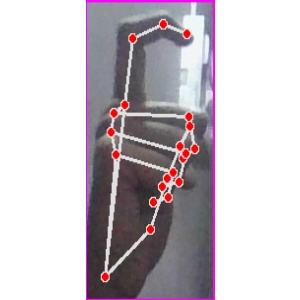
अक्षर: ट